Emma Dean (musician)

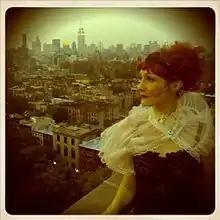
Dean in New York City skyline 2013

Emma Kate Dean is an Australian singer-songwriter and multi-instrumentalist from Brisbane, Queensland. She has performed in solo shows and her Emma Dean Band as well as with the Kate Miller-Heidke Band (2003–2006). The Emma Dean Band was formed in 2005 with Emma's brother, Tony Dean on drums, Dane Pollock on guitar, John Turnbull on bass guitar and Rachel Meredith on cello.